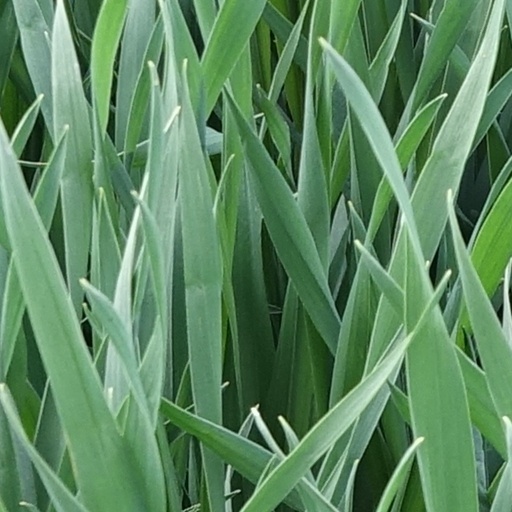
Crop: wheat